Answer in natural language. Which object is closer to the camera taking this photo, Doorway or Statue? Choose between the following options: Doorway or Statue
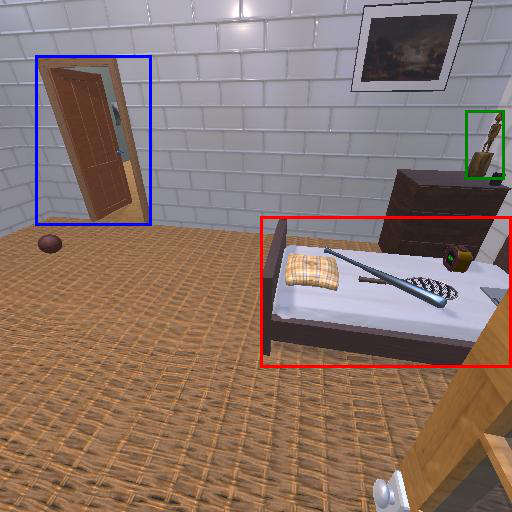
<answer>Statue</answer>